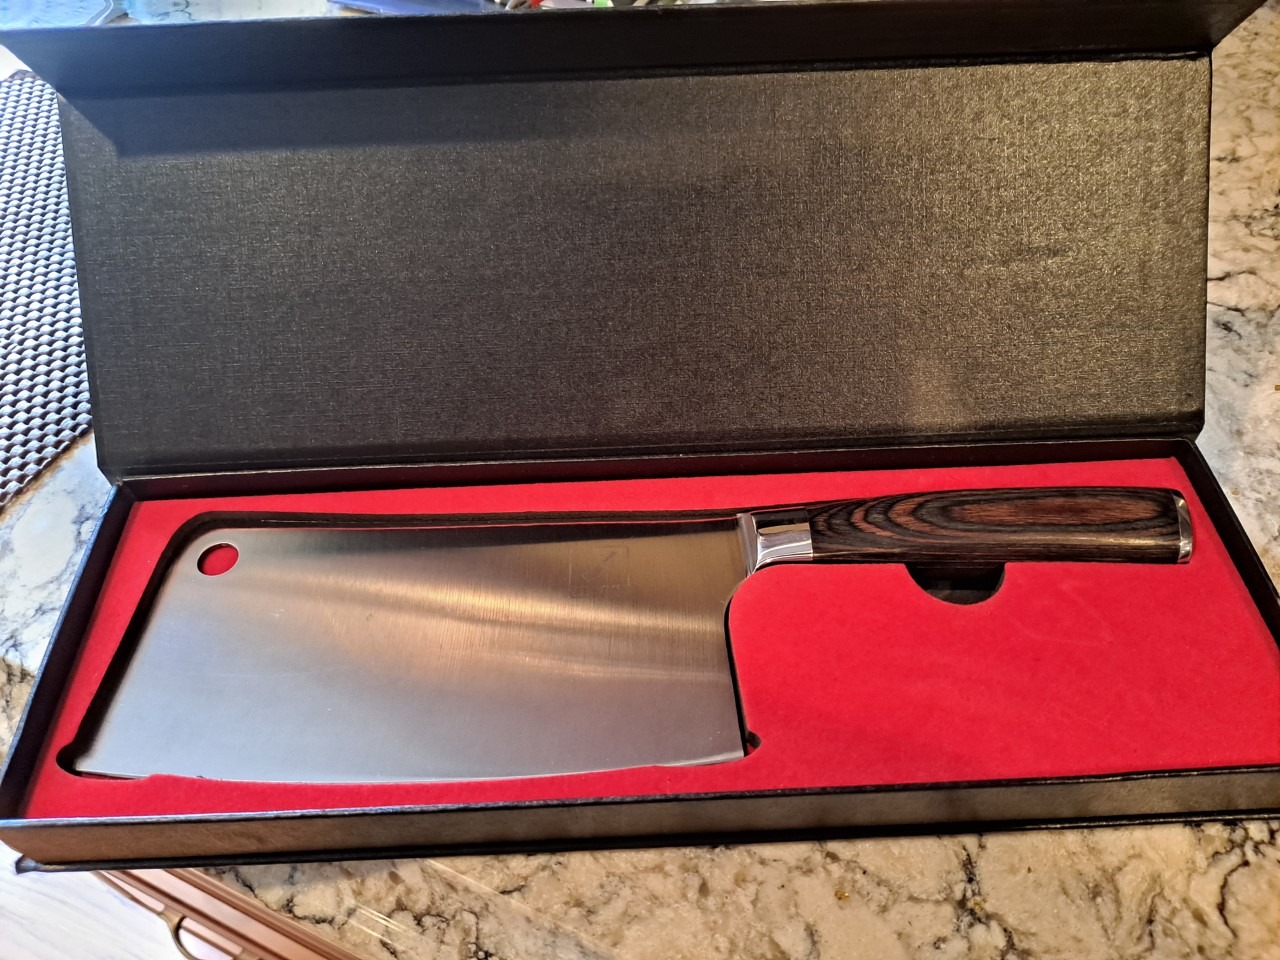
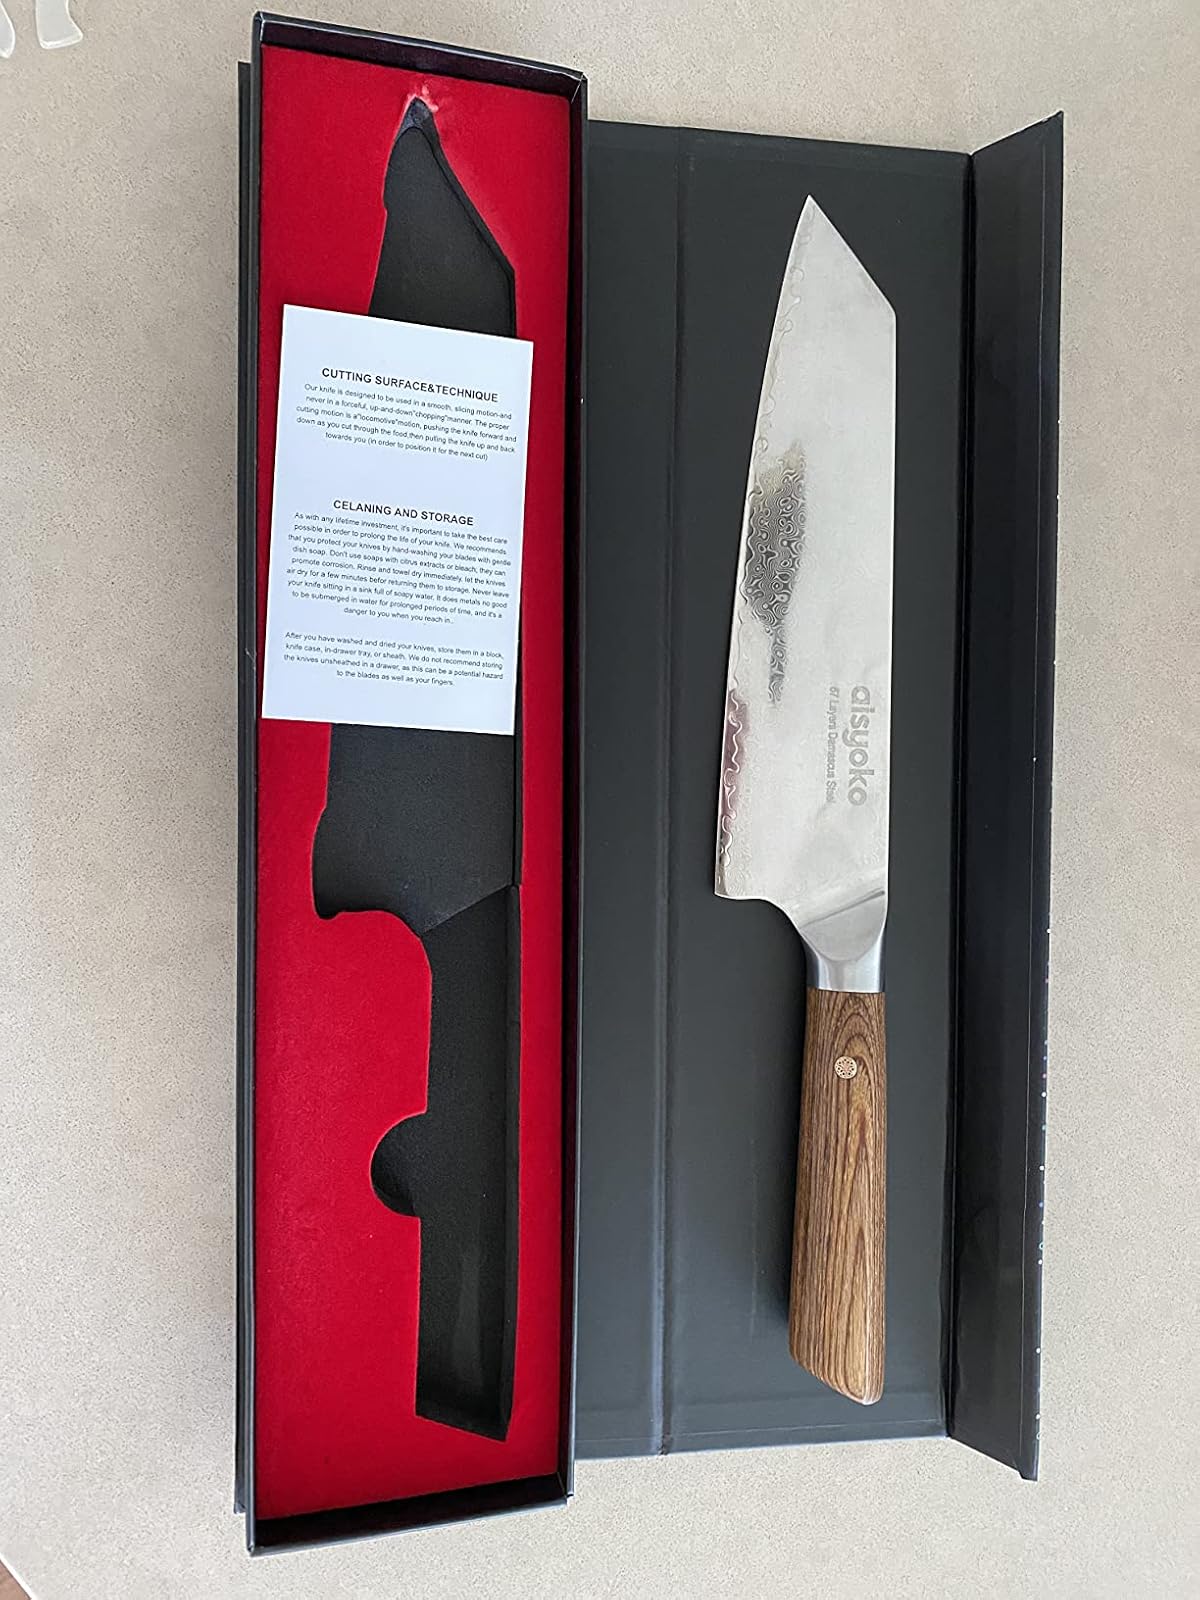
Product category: items_knife
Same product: no